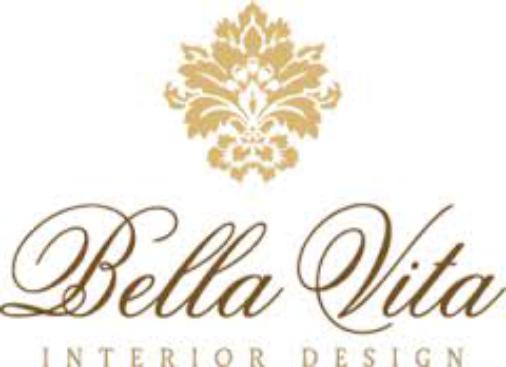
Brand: Bella Vita
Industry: Clothes